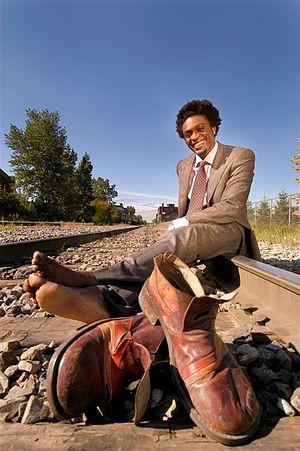
Corneille par Victor Diaz Lamich
Danse avec les stars est une émission de télévision française produite par BBC Studios France et TF1 Production, et diffusée sur TF1 à partir du 12 février 2011. Il s'agit d'une adaptation de l'émission Strictly Come Dancing, diffusée au Royaume-Uni depuis le 15 mai 2004.
Pièges de stars est une émission de divertissement et de caméra cachée présenté par Manu Lévy depuis le 9 septembre 2014 sur NRJ 12.
Cet article présente la liste des participants à l'émission de télévision française de divertissement Danse avec les stars diffusée sur TF1 depuis le 12 février 2011.